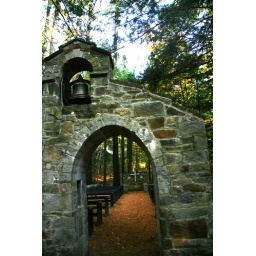
An entire chapel built in the forest. The trees form a roof and everything is open to nature.